Dhofar

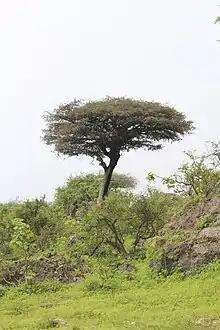
A tall frankincense tree ("Boswellia sacra") stands out among the scenery

Dhofar was a major exporter of frankincense in ancient times, with some of it being traded as far as China.